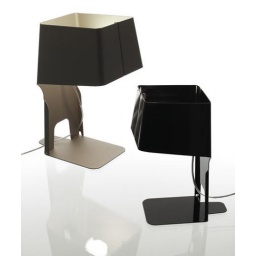
A desk lamp and bookend all in one,